Kamaishi Station

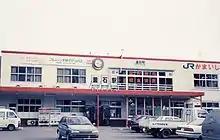
The JR East station in February 1992

Kamaishi Station opened on 17 September 1939. The Kamakishi Line began operations from 11 October 1944. The station also became a terminal station for the Miyako Line on 27 February 1972. This line was privatized on 1 April 1987, becoming the Sanriku Railway South Rias Line. Kamaishi Station was absorbed into the JR East network upon the privatization of the Japanese National Railways (JNR) on 1 April 1987. The 2011 Tōhoku earthquake and tsunami on 11 March 2011 destroyed much of the tracks and many stations of the Yamada Line between Miyako and Kamaishi. In February 2012, JR East officially proposed that this section of the Yamada Line be scrapped and the right-of-way used as a bus rapid transit (BRT) route but this decision was subsequently overturned and the line restored pending transfer to the Sanriku Railway. On 23 March 2019, the Yamada Line section from Miyako to Kamaishi was reopened and transferred to Sanriku Railway. This joined up with the Kita-Rias Line on one side and the Minami-Rias Line on the other which together constitutes the entire Rias Line. Accordingly, this station became an intermediate station of the Rias Line.